Saint-Germain-du-Plain

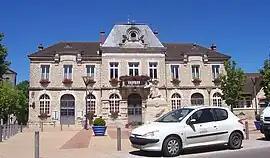
The town hall in Saint-Germain-du-Plain

Saint-Germain-du-Plain is a commune in the Saône-et-Loire department in the region of Bourgogne-Franche-Comté in eastern France.